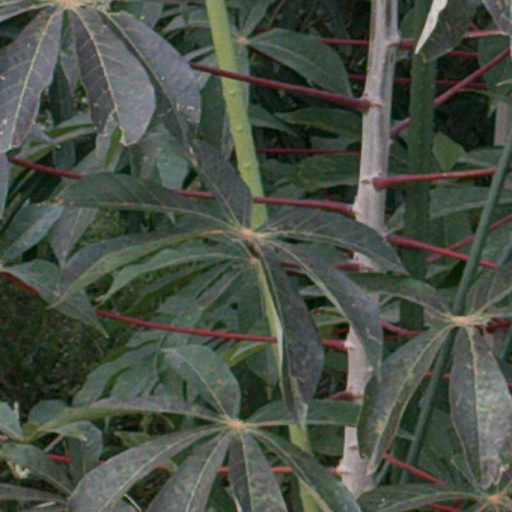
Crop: cassava